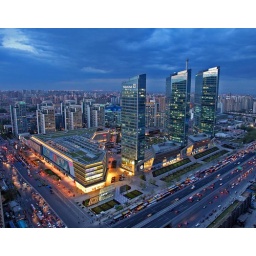
The view from my bedroom window in Soho New Town, Beijing